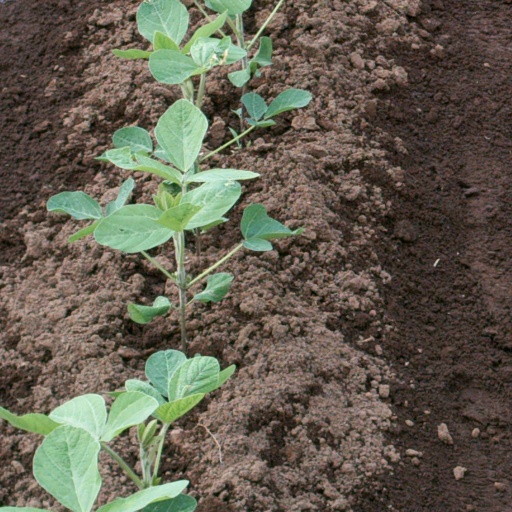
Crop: soybean